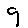
Label: 9